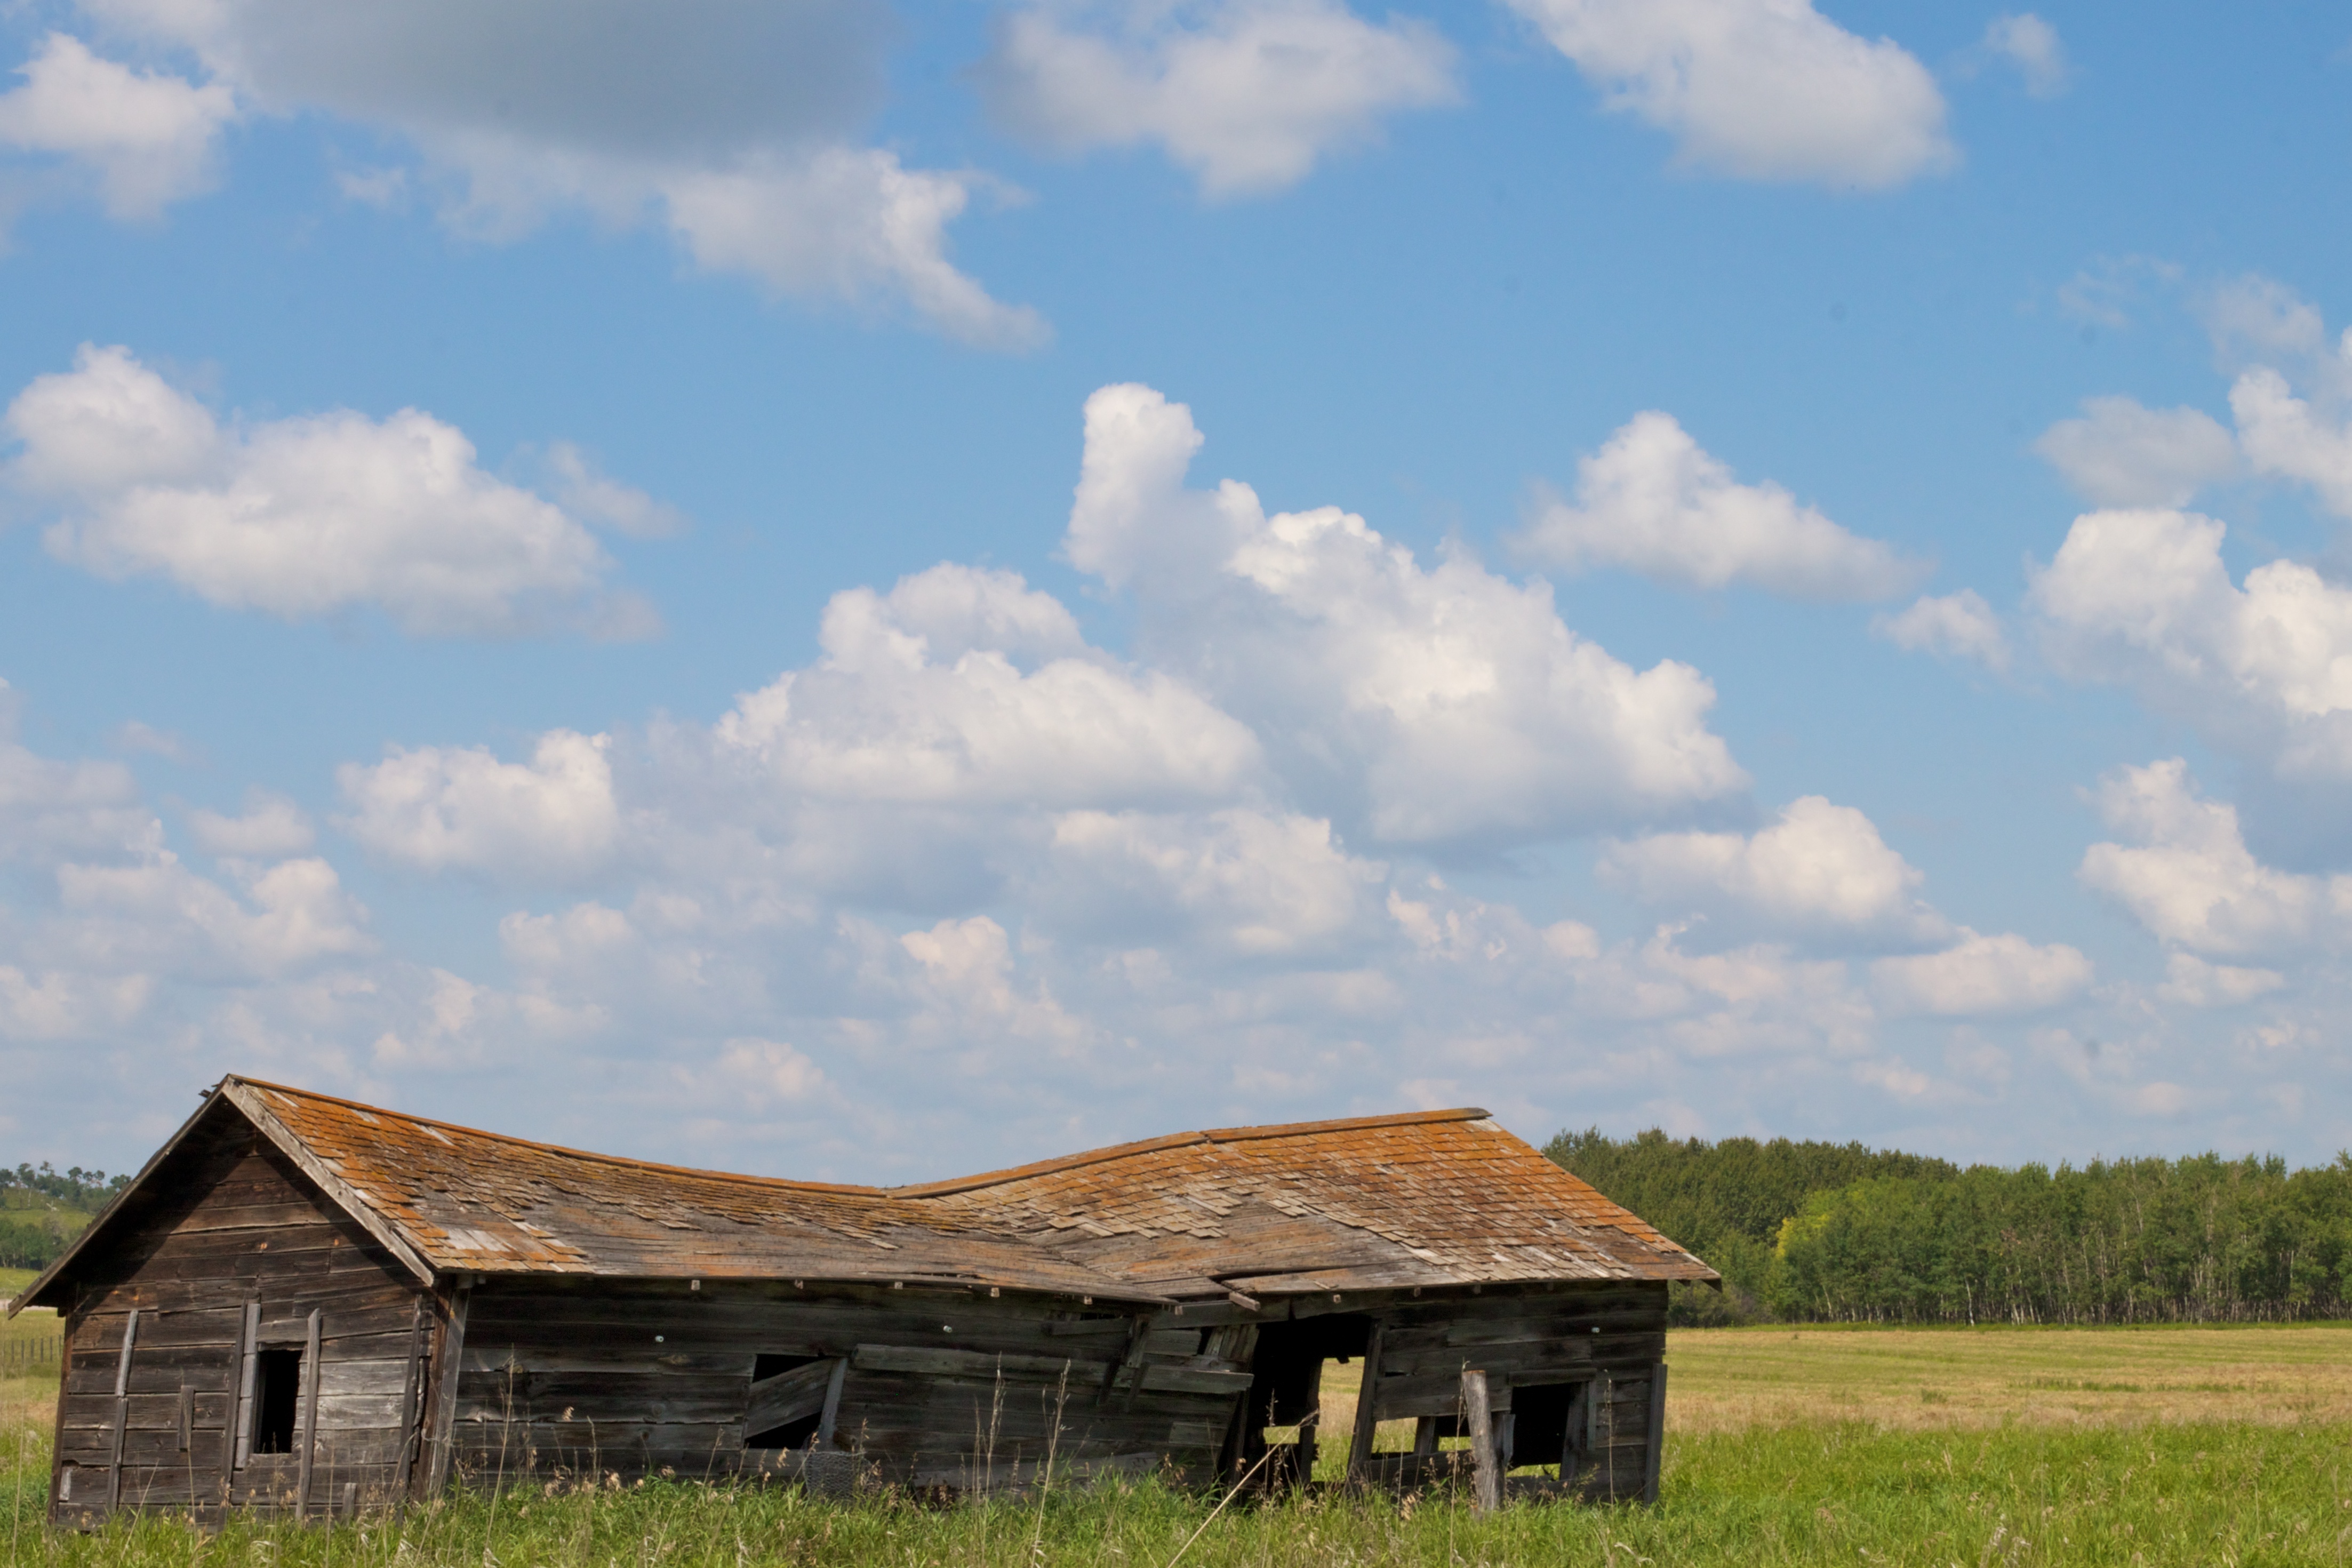
landscape, sky, field, farm, prairie, hill, building, barn, pasture, agriculture, plain, odyssey, rural area